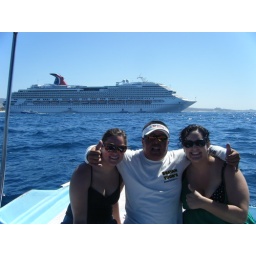
Our glass bottom boat driver in Cabo, in front of the cruise ship